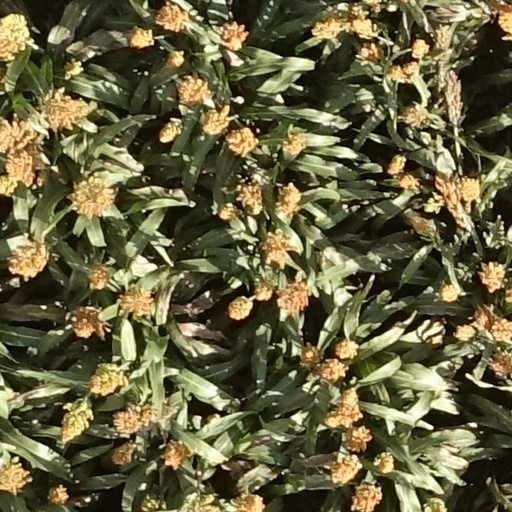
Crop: sorghum